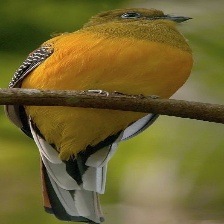
Species: ORANGE BREASTED TROGON
Scientific name: HARPACTES ORESKIOS